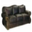
Label: couch